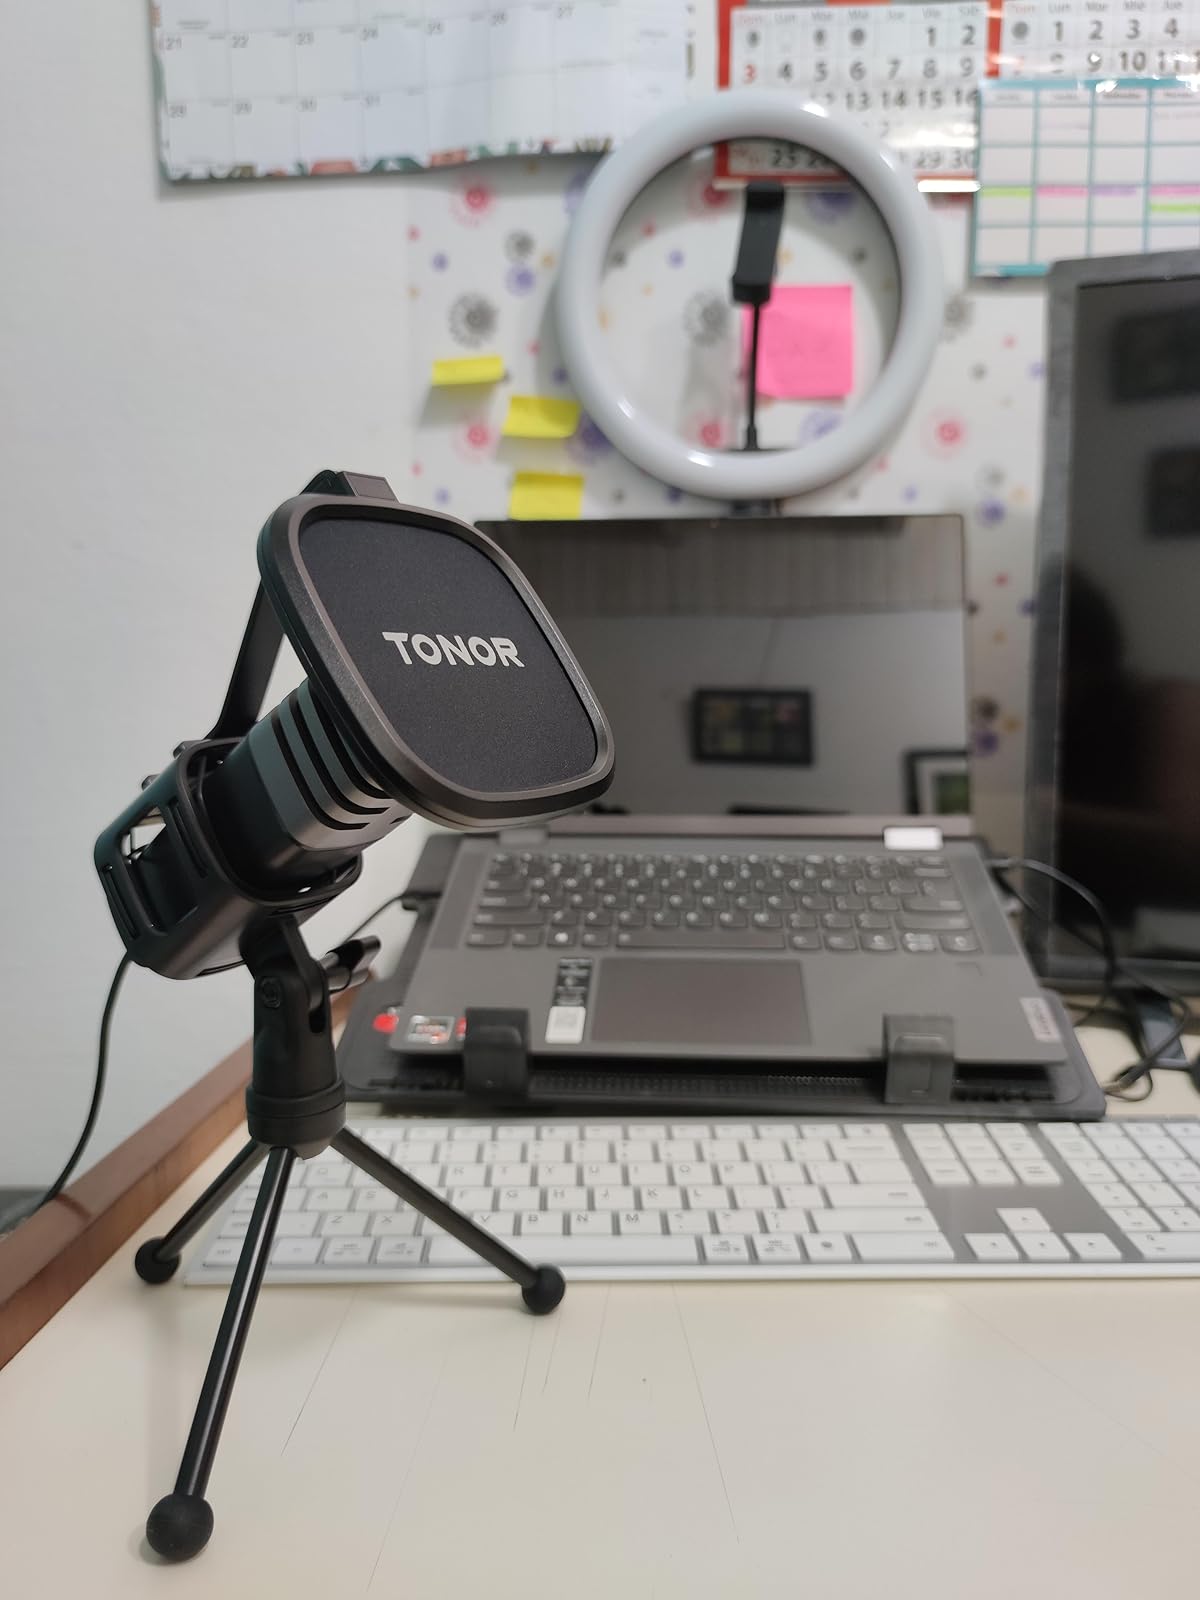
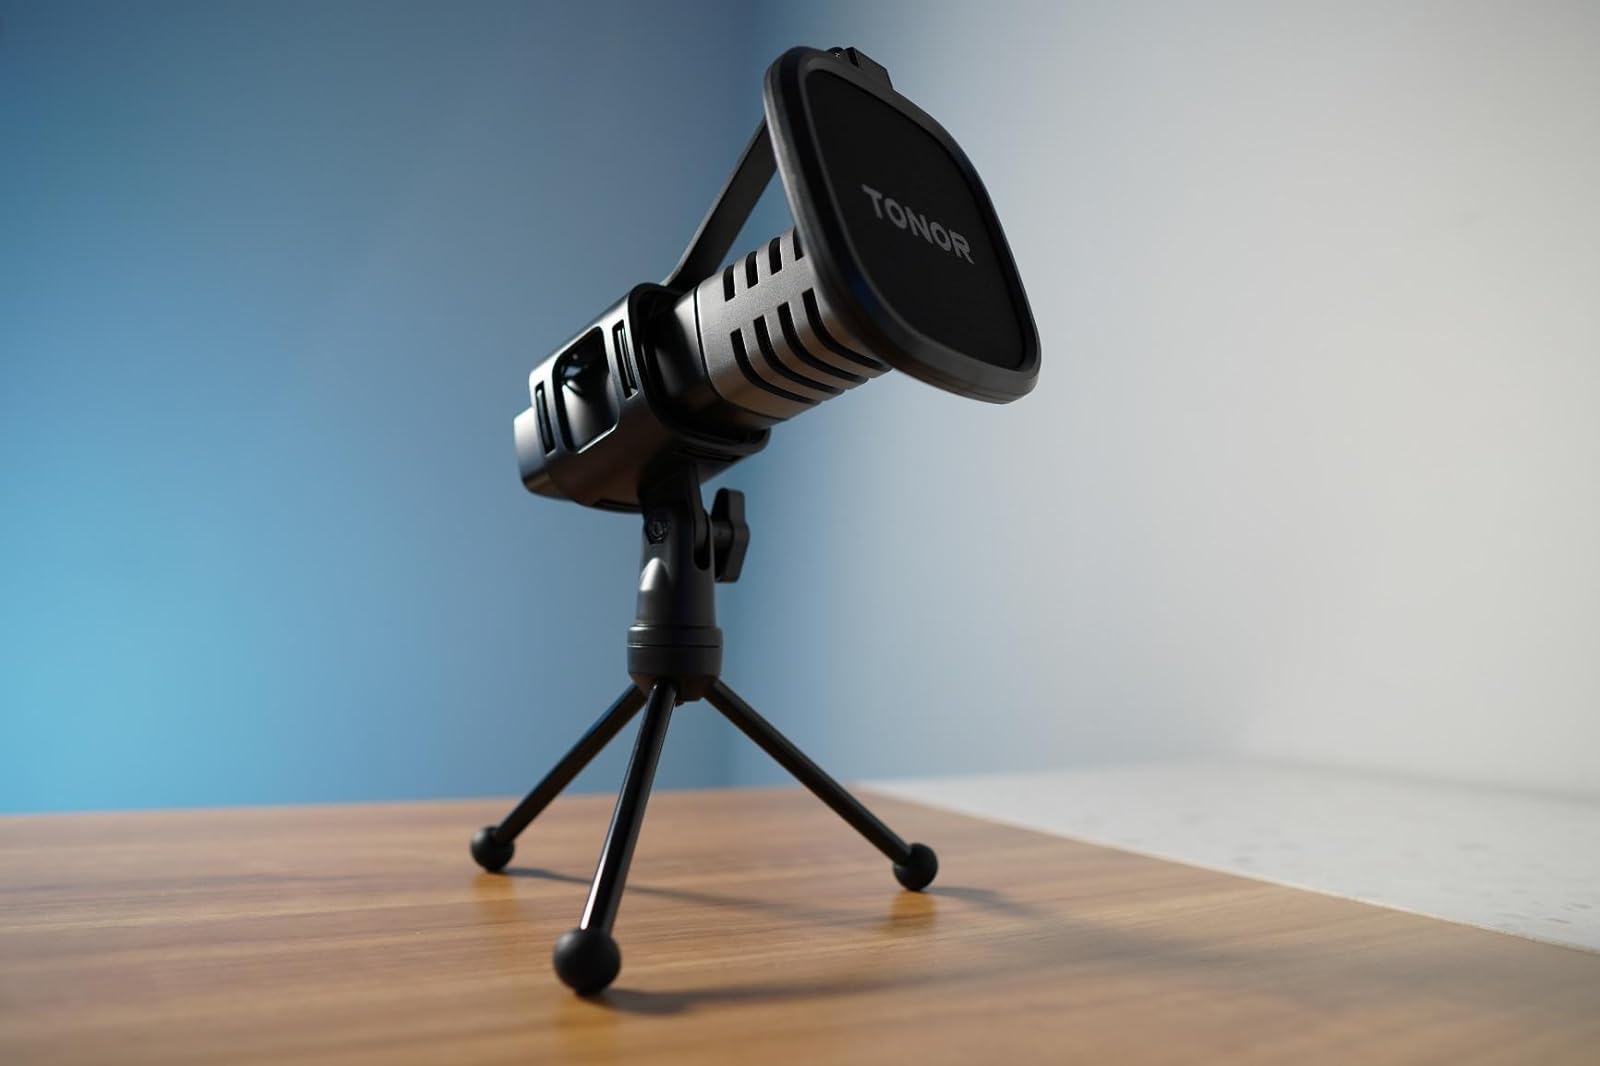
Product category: microphone
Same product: yes